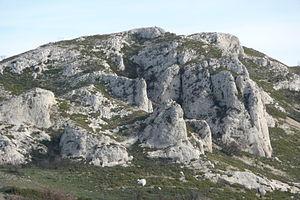
Les Alpilles près d'Orgon.
Orgon est une commune française située dans le département des Bouches-du-Rhône en région Provence-Alpes-Côte d'Azur. Ses habitants sont appelés les Orgonnais.
Cet article recense les sites Natura 2000 des Bouches-du-Rhône, en France.